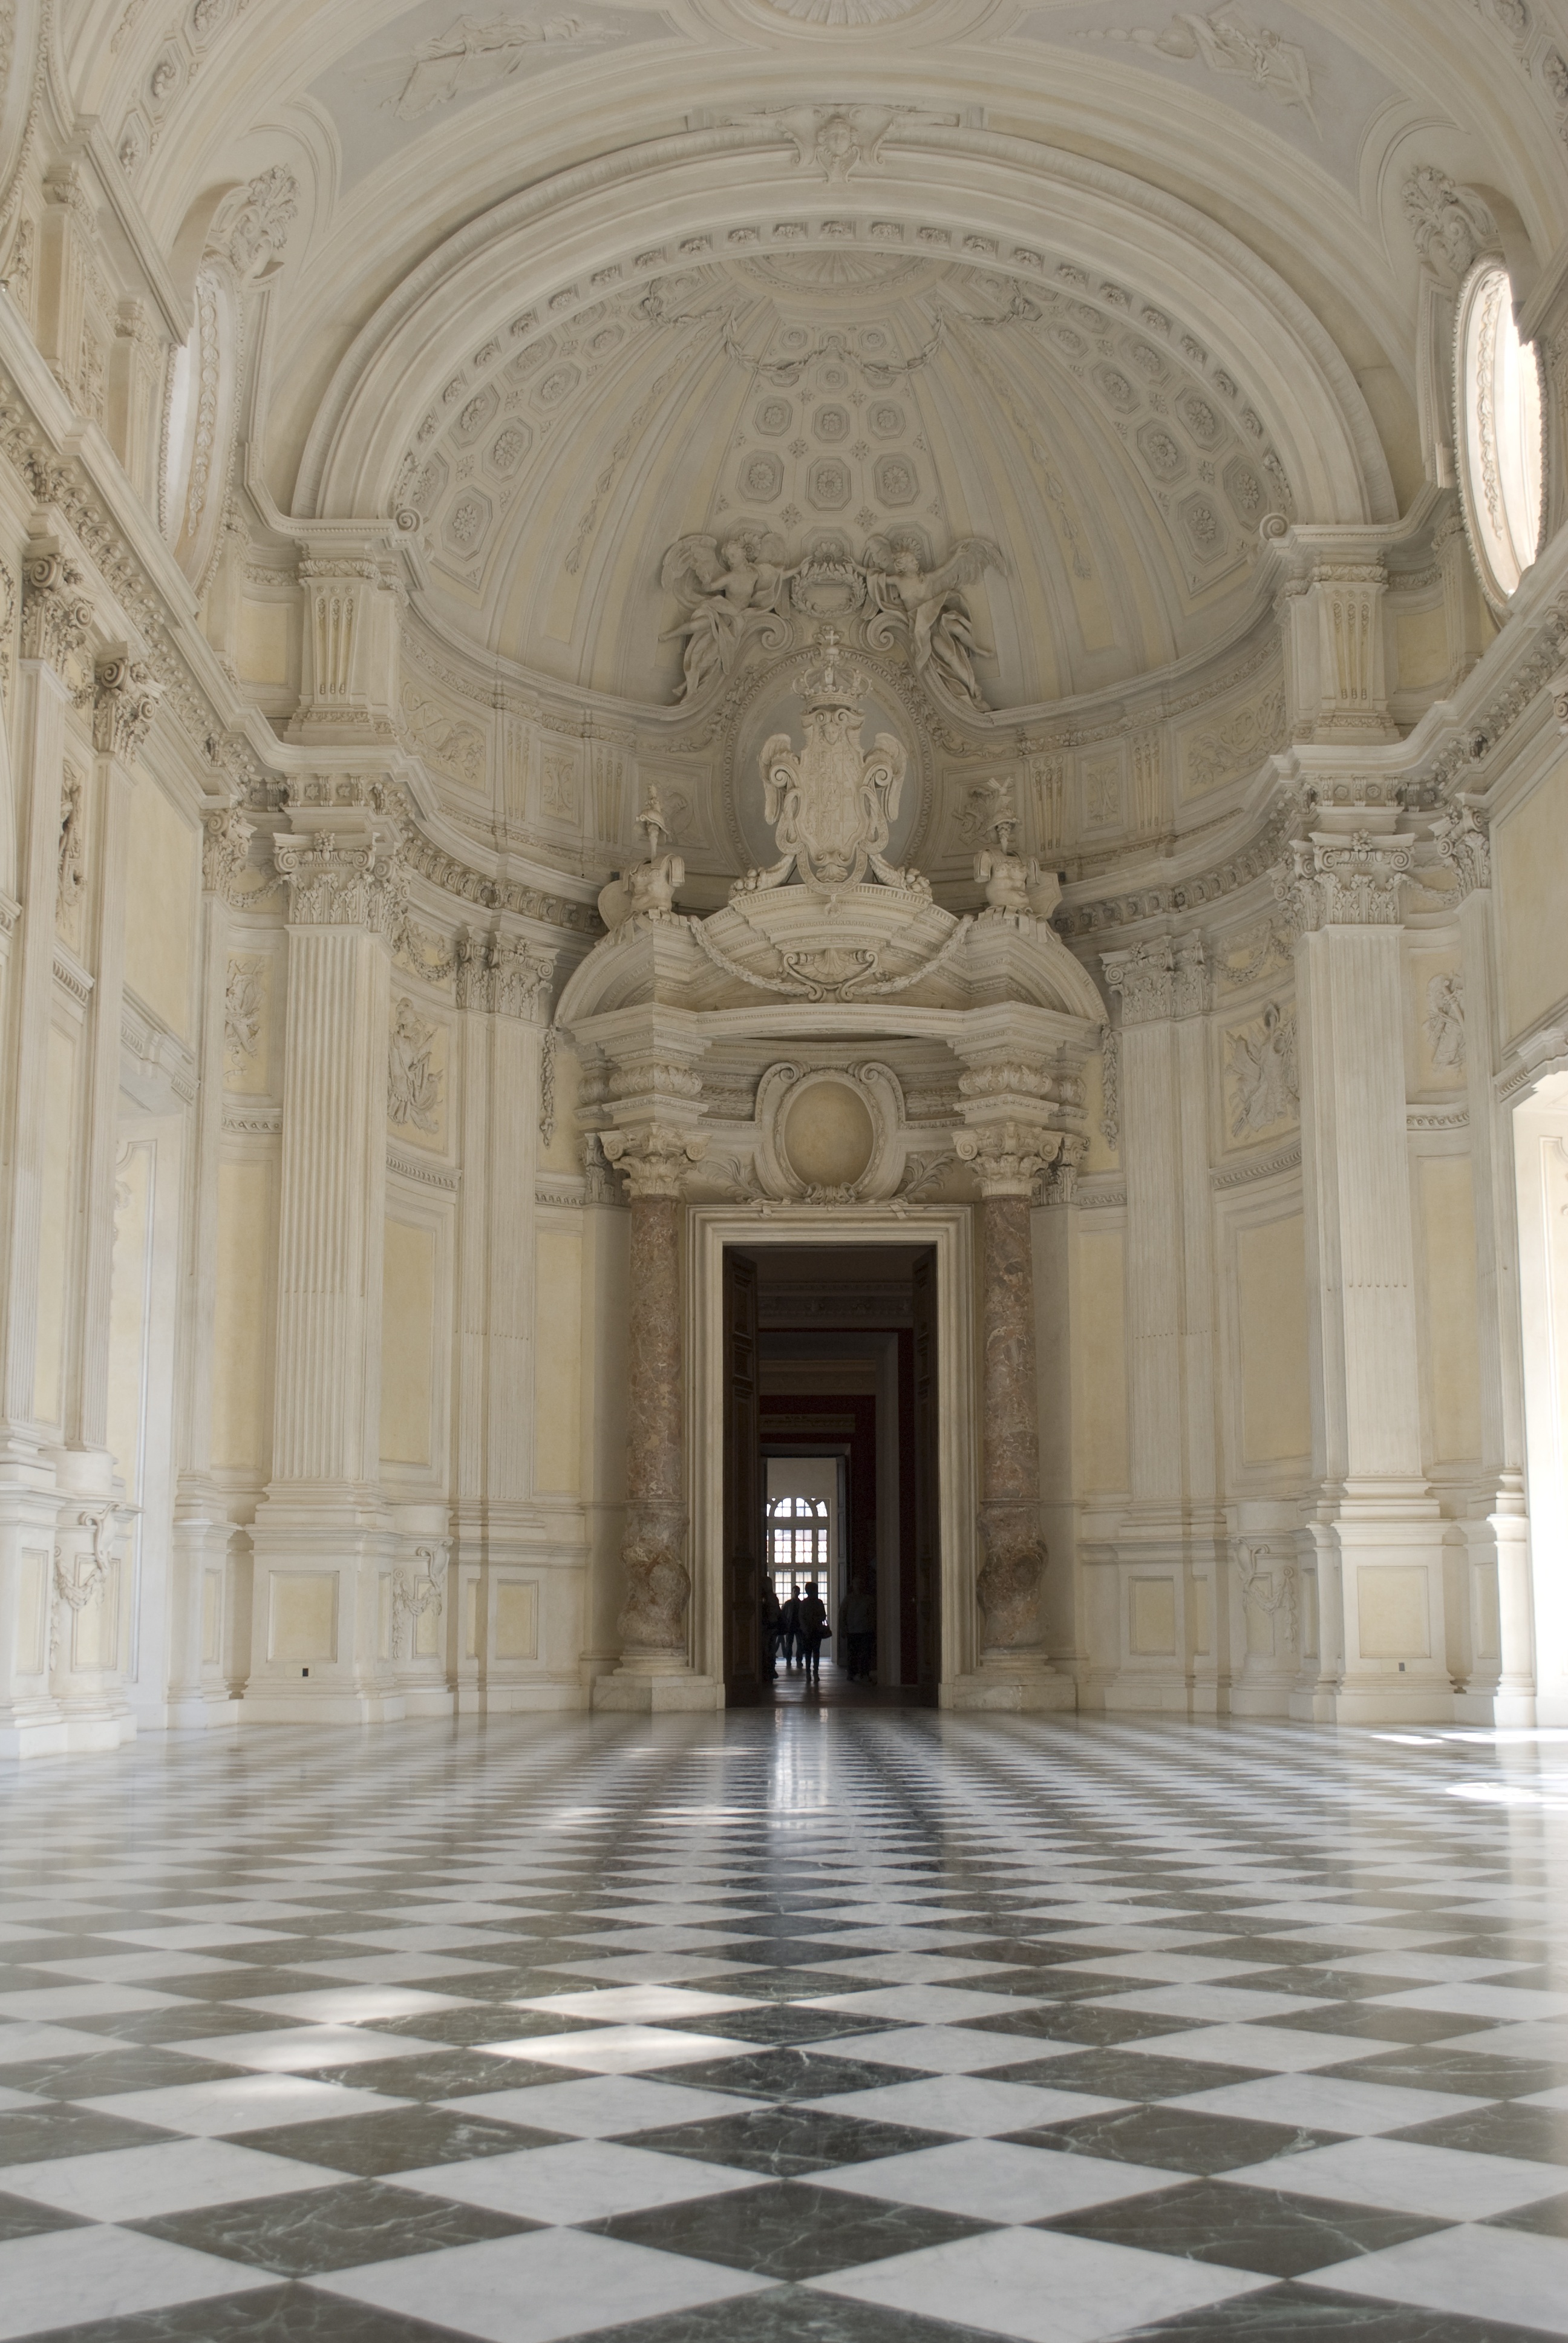
architecture, structure, building, palace, column, italy, cathedral, chapel, tourism, place of worship, baptistery, symmetry, basilica, palazzo, torino, royal palace, ancient history, venaria, geometries